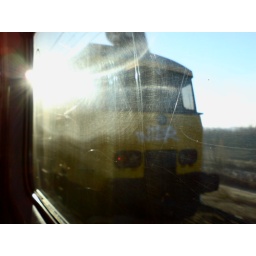
#passing by / dirty window